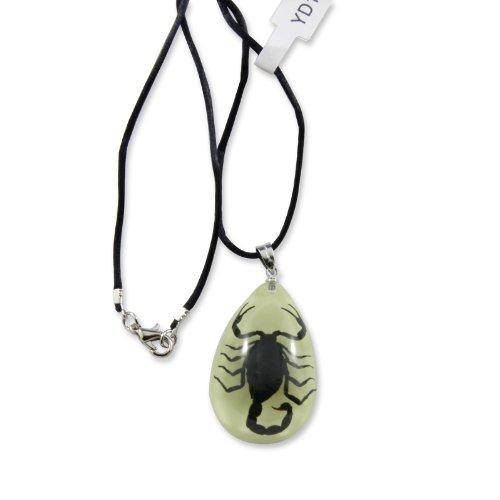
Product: REALBUG Black Scorpion Glow in The Dark Necklace, Small
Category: Toys & Games | Kids' Electronics
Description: REAL Scorpion Necklace.
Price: $9.01 $ 9 . 01
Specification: ProductDimensions:1.2x0.8x0.5inches|ItemWeight:0.16ounces|ShippingWeight:0.16ounces|ASIN:B004H2OCCE|Itemmodelnumber:YD1103|Manufacturerrecommendedage:5-15years